Hayata (wrestler)

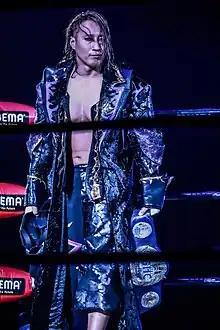
Hayata as the GHC Junior Heavyweight Champion at Ariake Triumph on October 30, 2022

is a Japanese professional wrestler better known simply as Hayata (stylized in all caps), currently signed to Pro Wrestling Noah where he is the current GHC Hardcore Champion in his first reign and the leader of Ratel's. He is also a former five-time GHC Junior Heavyweight Champion and one-time GHC National Champion.